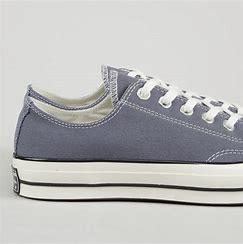
Brand: Converse
Model: Chuck Taylor All Star 70 Ox